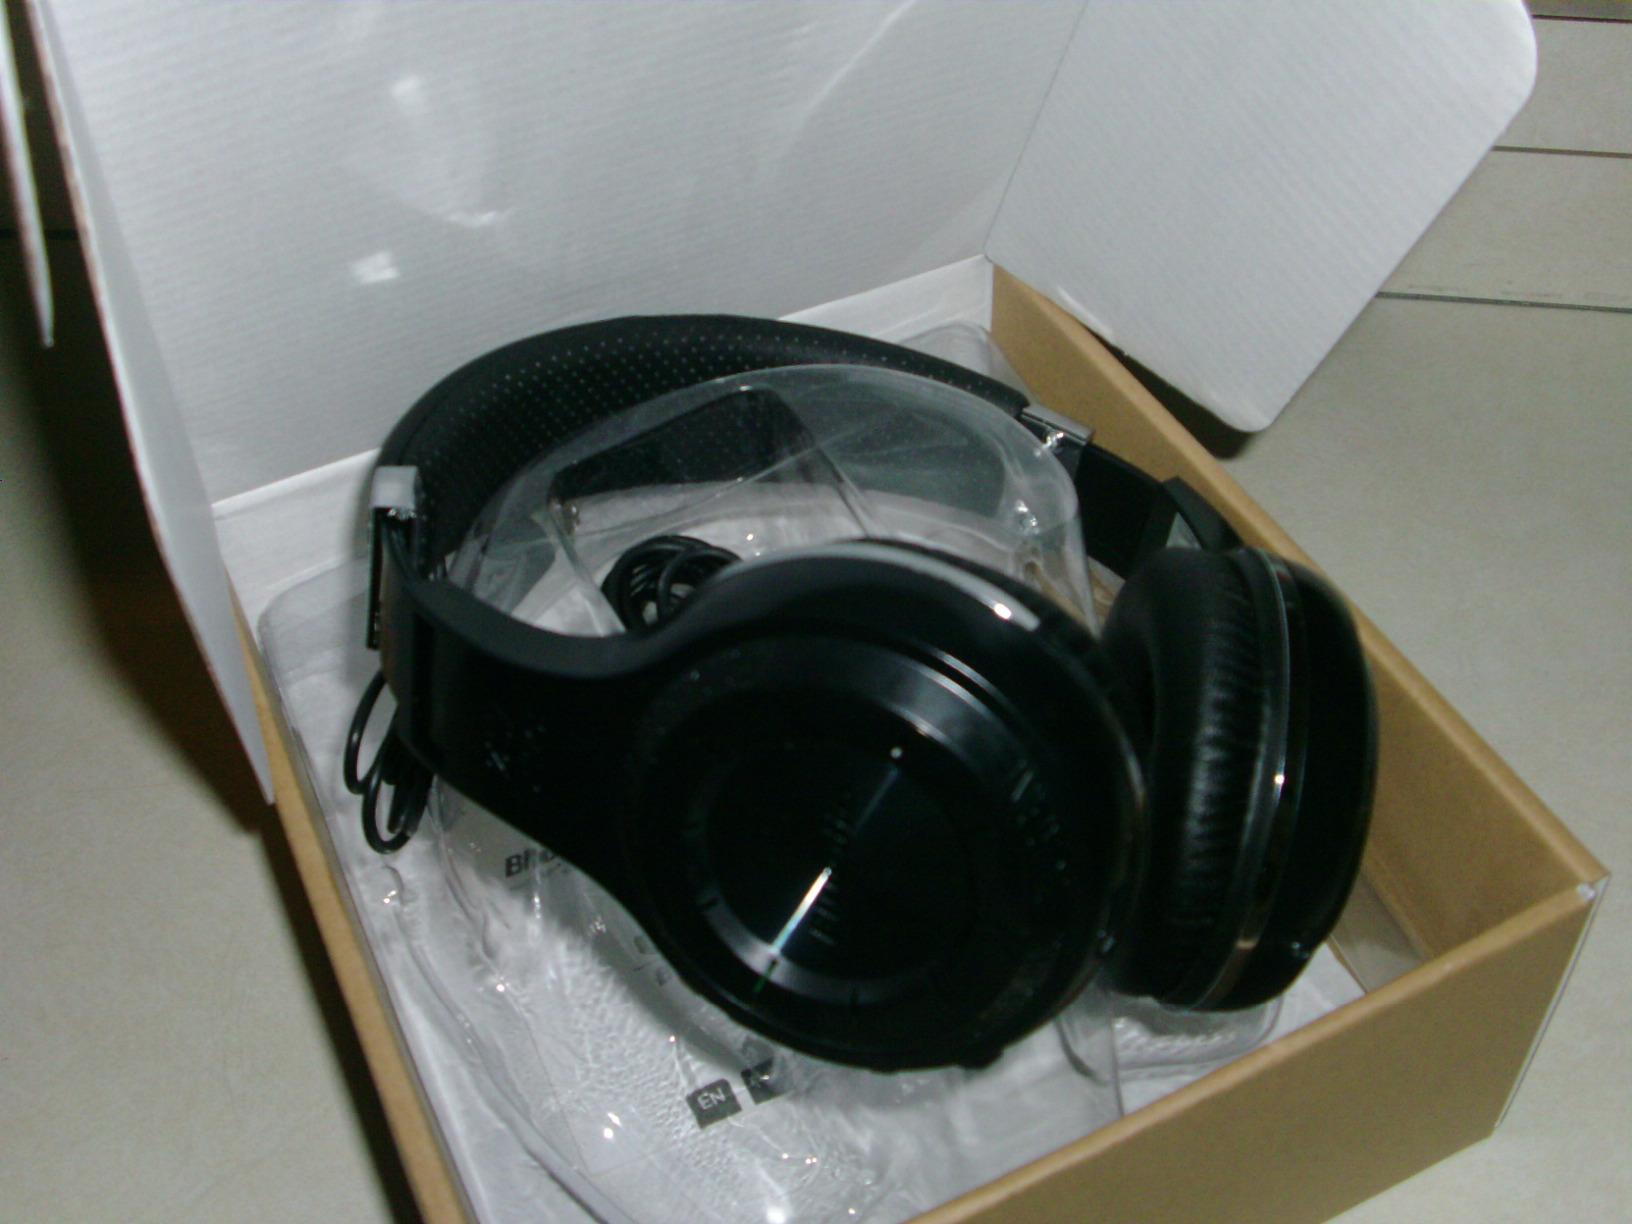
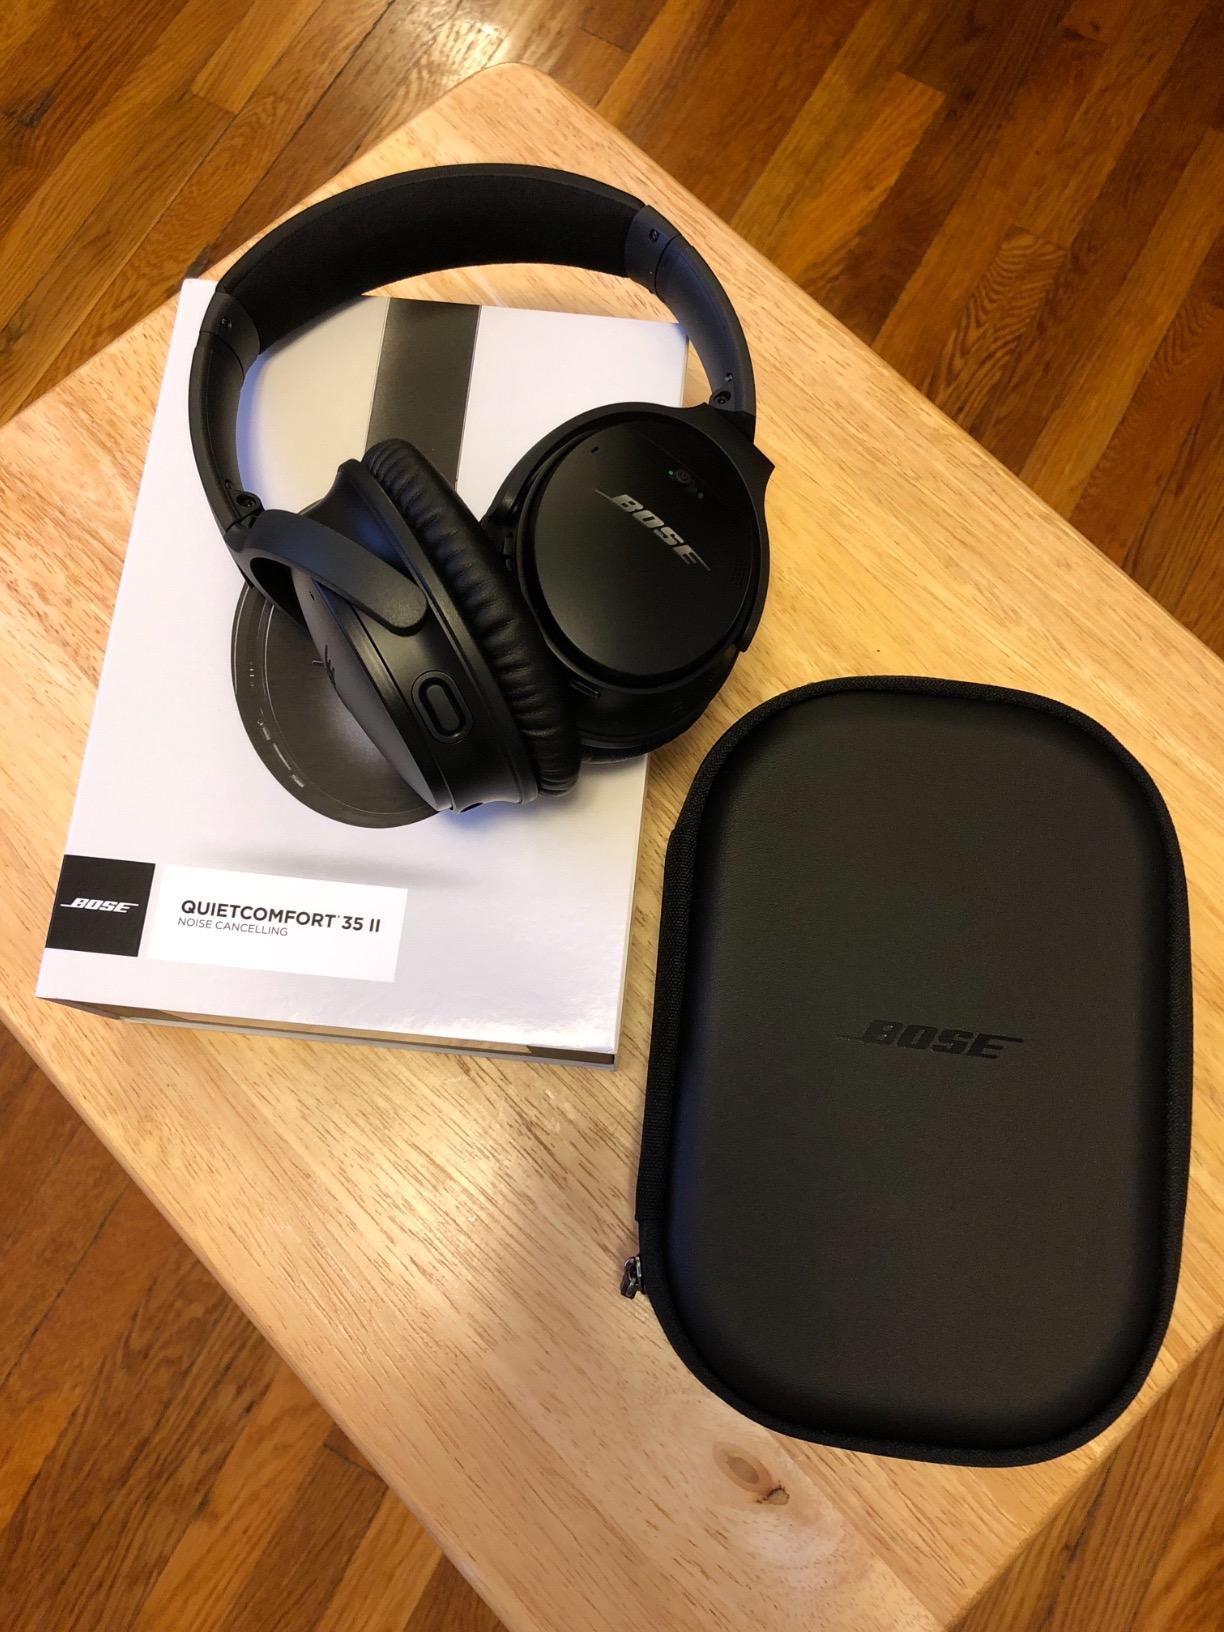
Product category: headphones
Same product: no